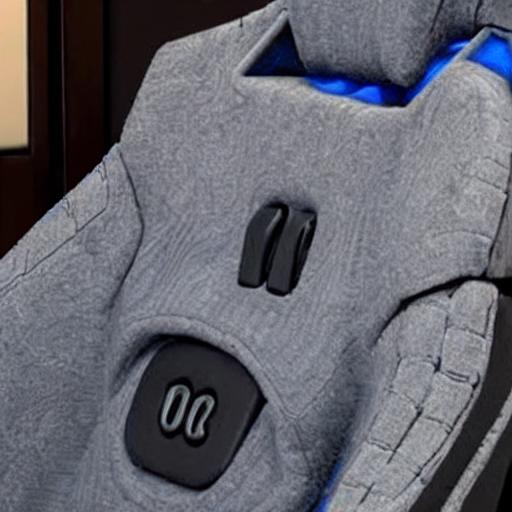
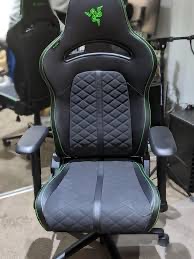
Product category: items_chair
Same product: no